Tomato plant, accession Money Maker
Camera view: bottom (45 deg); turntable rotation: 0 degrees
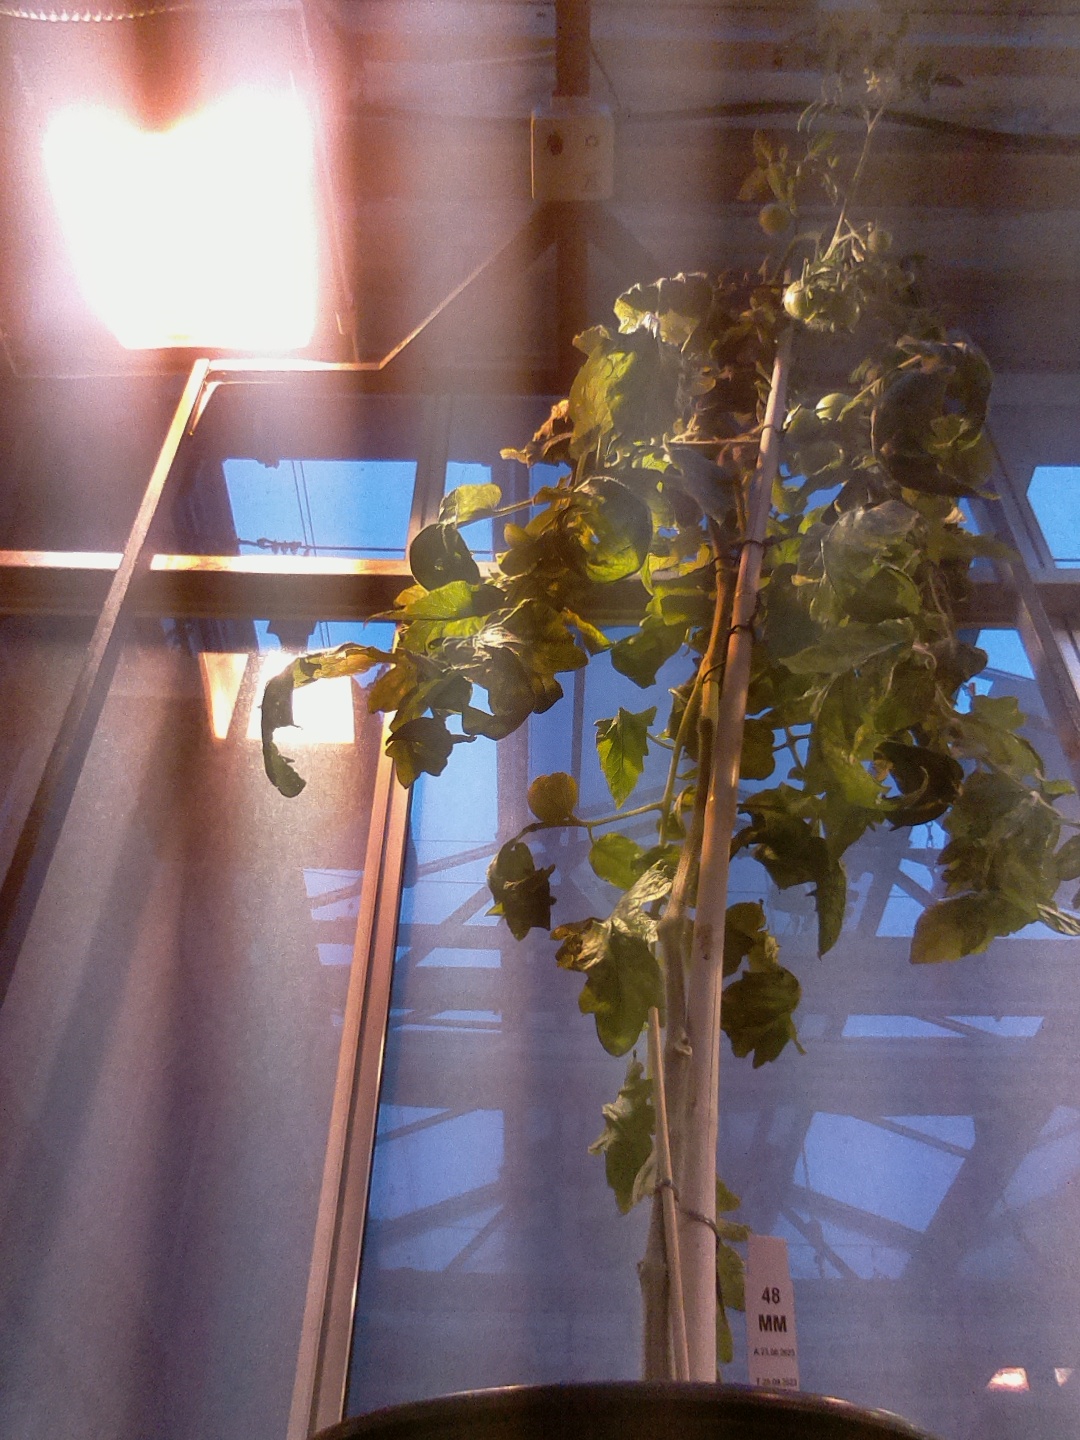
BBCH growth stage 74: 40%-50% of final fruit size